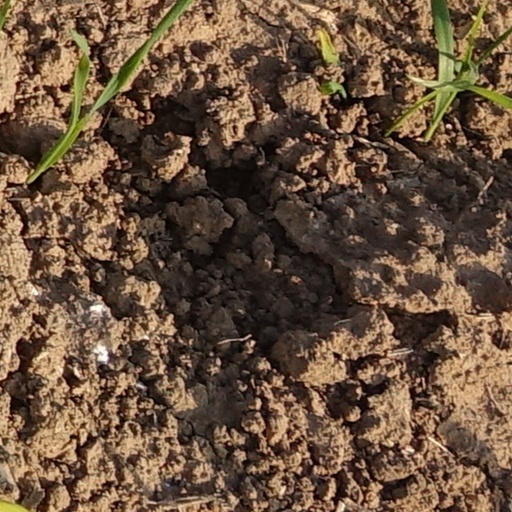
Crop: wheat